Canberra Nature Park

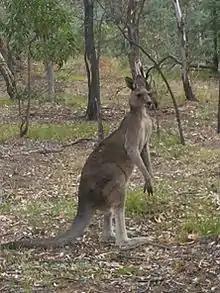
One of many grey kangaroos in Canberra's Nature Parks, this one near Mount Majura

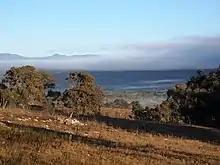
View of the Tuggeranong Valley and Brindabella Mountains from Wanniassa Hills Nature Reserve

The Canberra Nature Park is a series of 33 separate protected areas in and around Canberra, Australian Capital Territory, ranging from bushland hills to lowland native grassland. Many of the areas have previously been cleared for grazing, but many are now being returned to native bushland through revegetation and rehabilitation programs.